Go West, Young Lady

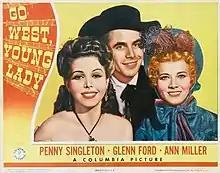
Theatrical release poster

Go West, Young Lady is a 1941 American comedy western film directed by Frank R. Strayer and starring Penny Singleton, Glenn Ford and Ann Miller. It was produced and distributed by Columbia Pictures.